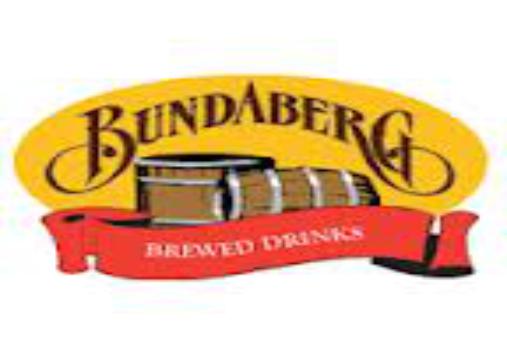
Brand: Bundaberg
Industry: Food